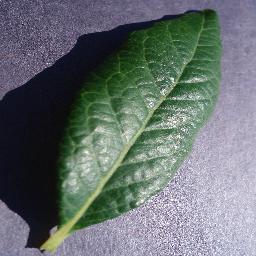
Label: Blueberry___healthy